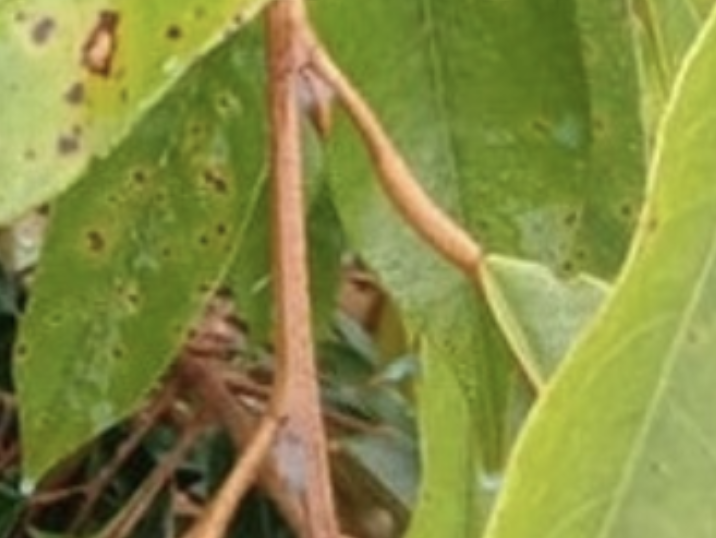
Label: canker_disease